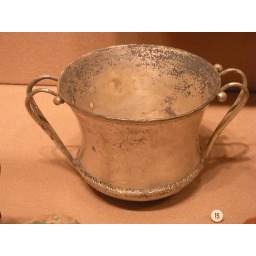
early roman silver cup - 1st Century BC - found in south Russia